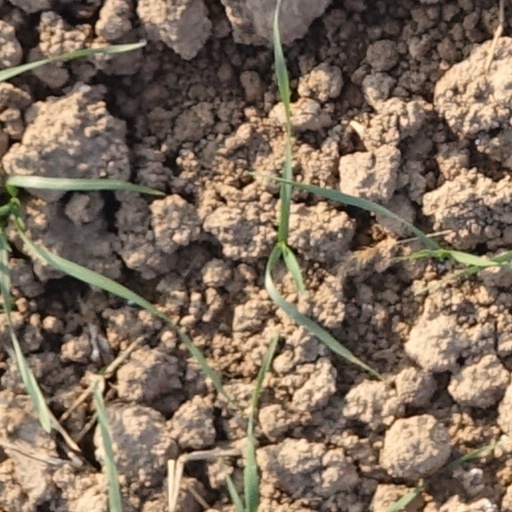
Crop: wheat